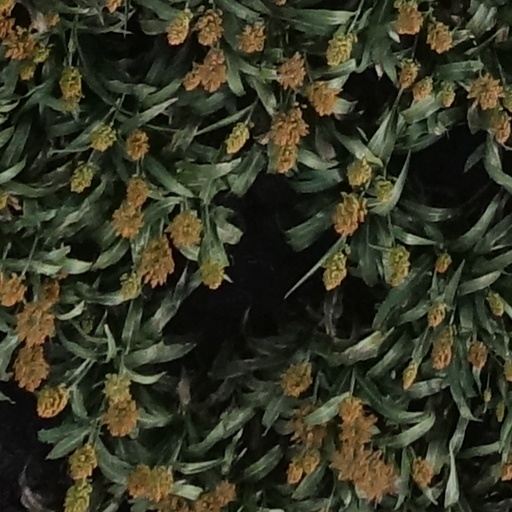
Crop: sorghum